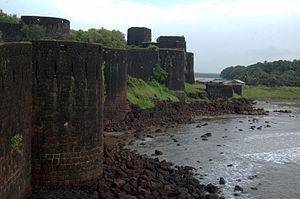
James Macrae fut un capitaine écossais durant l'âge d'or de la piraterie, qui participe au combat d'Anjouan contre Edward England. Il devient par la suite gouverneur de Madras, dont il réforme l'économie, la loi et la santé publique. Ayant fait fortune, il retourne en Écosse où il retrouve sa sœur. Il fait don de sa fortune à son neveu et ses nièces, qui passent ainsi de la pauvreté à la richesse de la même manière que dans un conte de fée. Le neveu, James Macrae, défraye la chronique pour un duel en 1790, tandis que les descendants des nièces apportent une aide précieuse au poète Robert Burns dans sa quête du succès à Édimbourg en 1787.